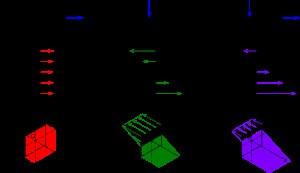
La théorie des poutres est un modèle utilisé dans le domaine de la résistance des matériaux. On utilise deux modèles :